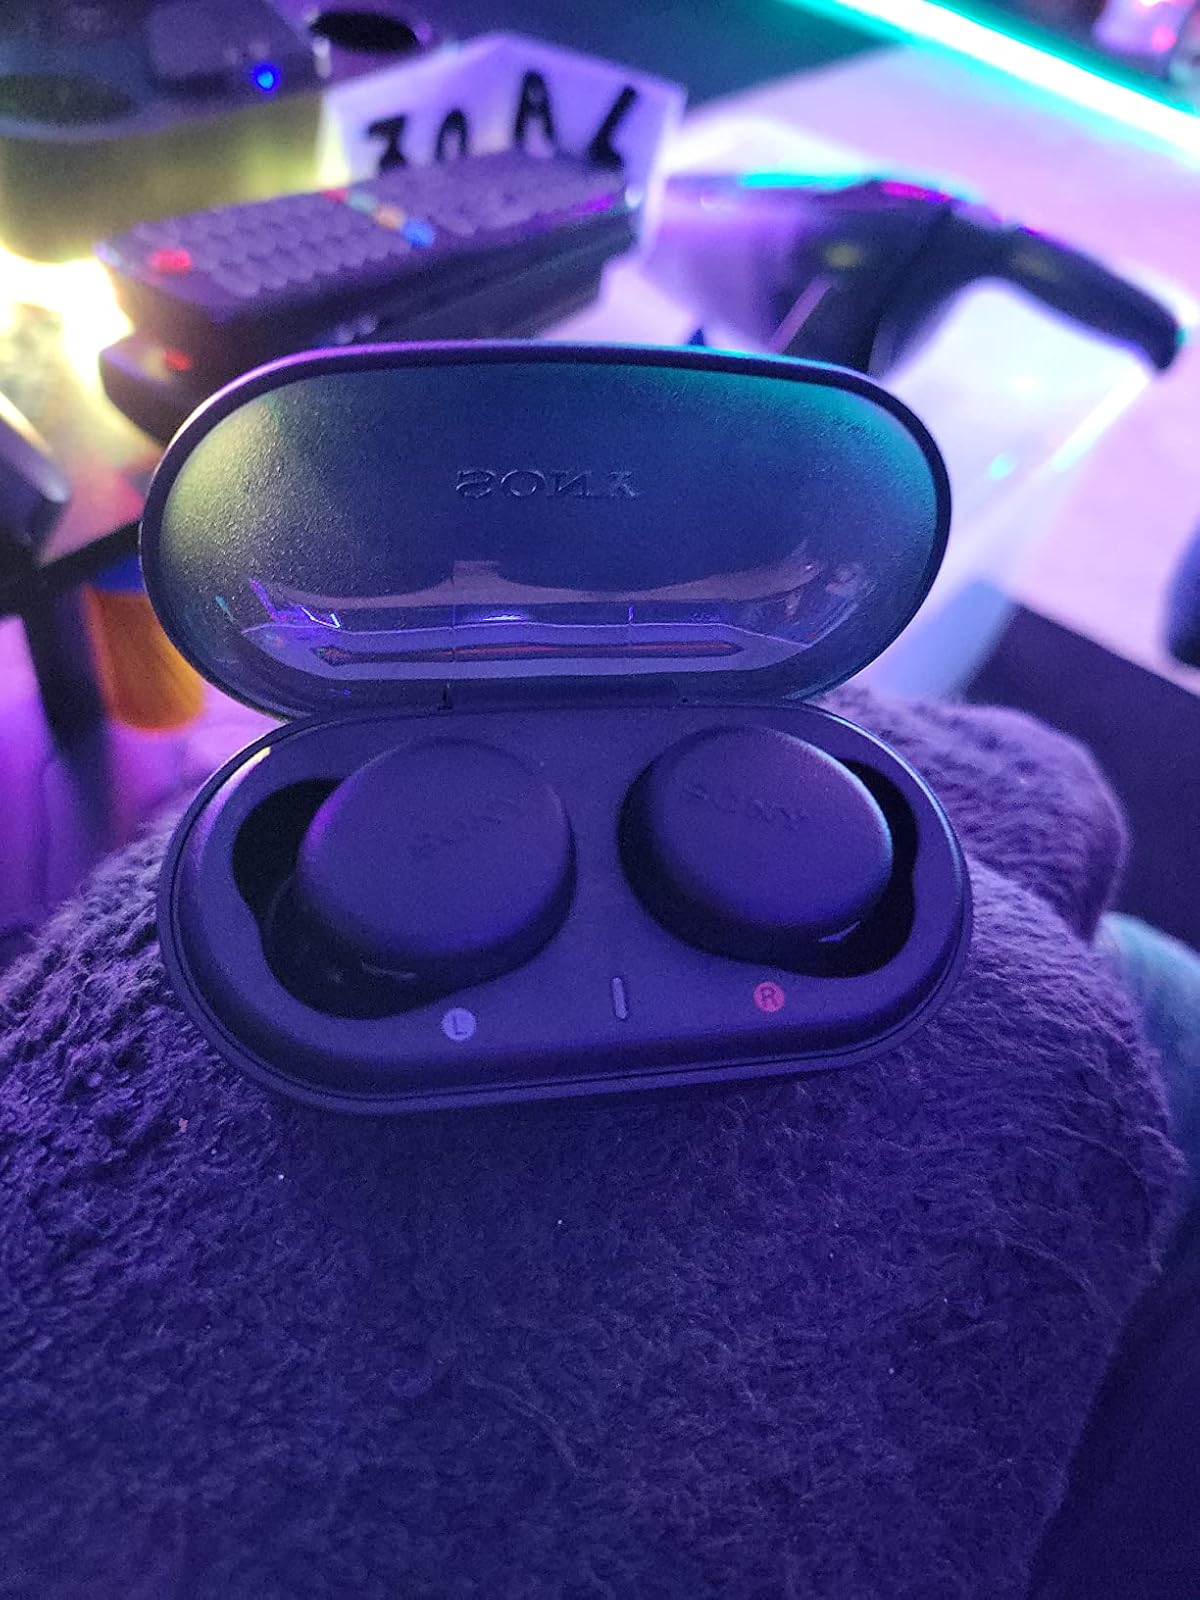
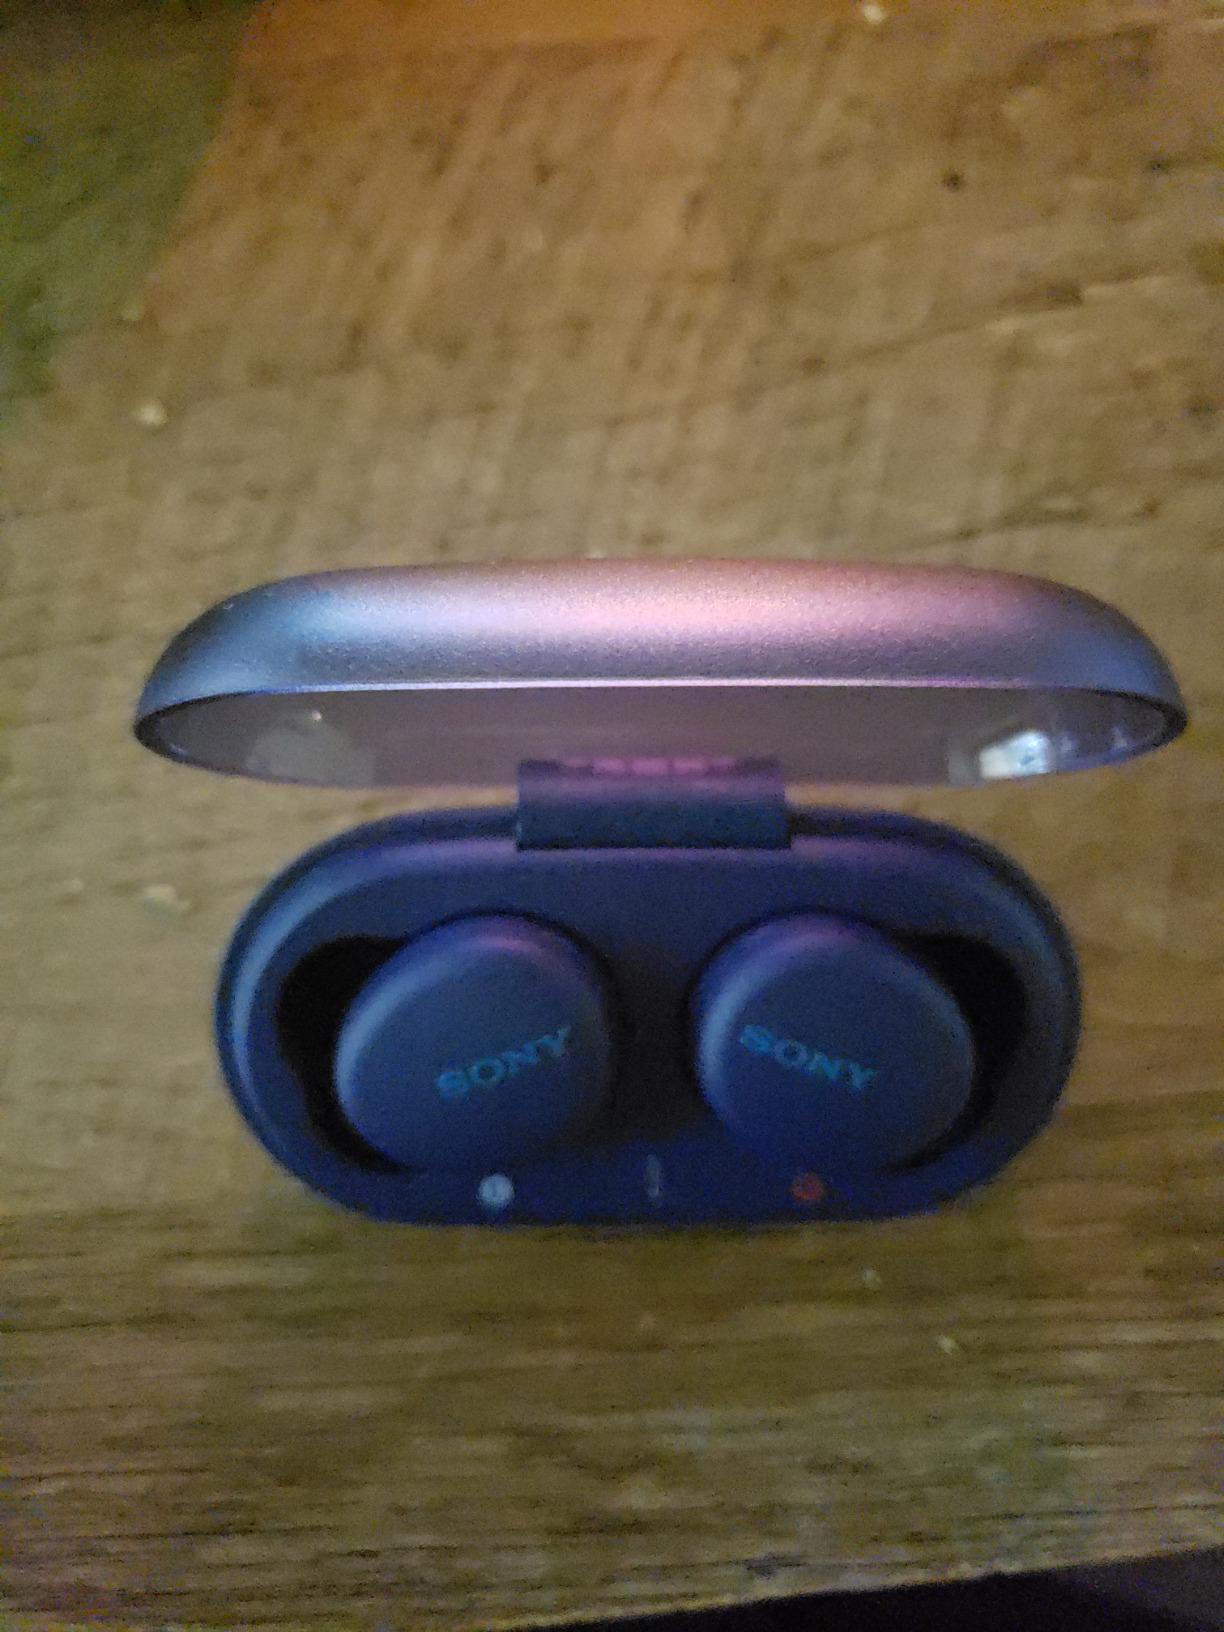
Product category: earbuds
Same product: no